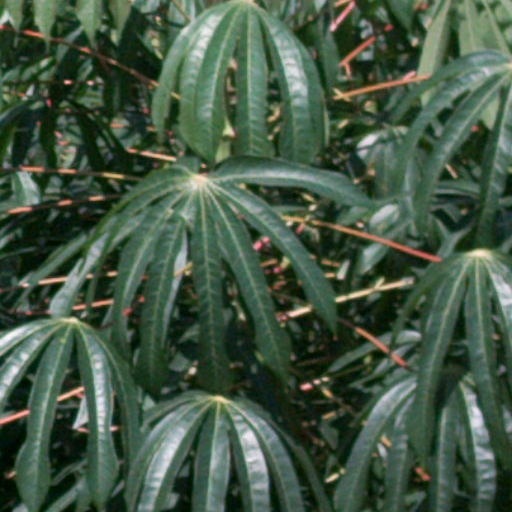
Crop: cassava